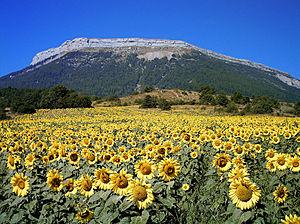
Biographie est une voie d'escalade sportive, située sur la falaise de Céüse, près de Gap en France, et gravie pour la première fois par Chris Sharma en 2001. Elle est cotée 9a+, et est l'une des voies les plus dures du monde.
La montagne de Céüse est un sommet montagneux des Hautes-Alpes culminant à 2 016 m d'altitude. C'est un site classé Natura 2000. Elle constitue le point culminant du massif du Bochaine. Elle abrite de grandes parois d'escalade.